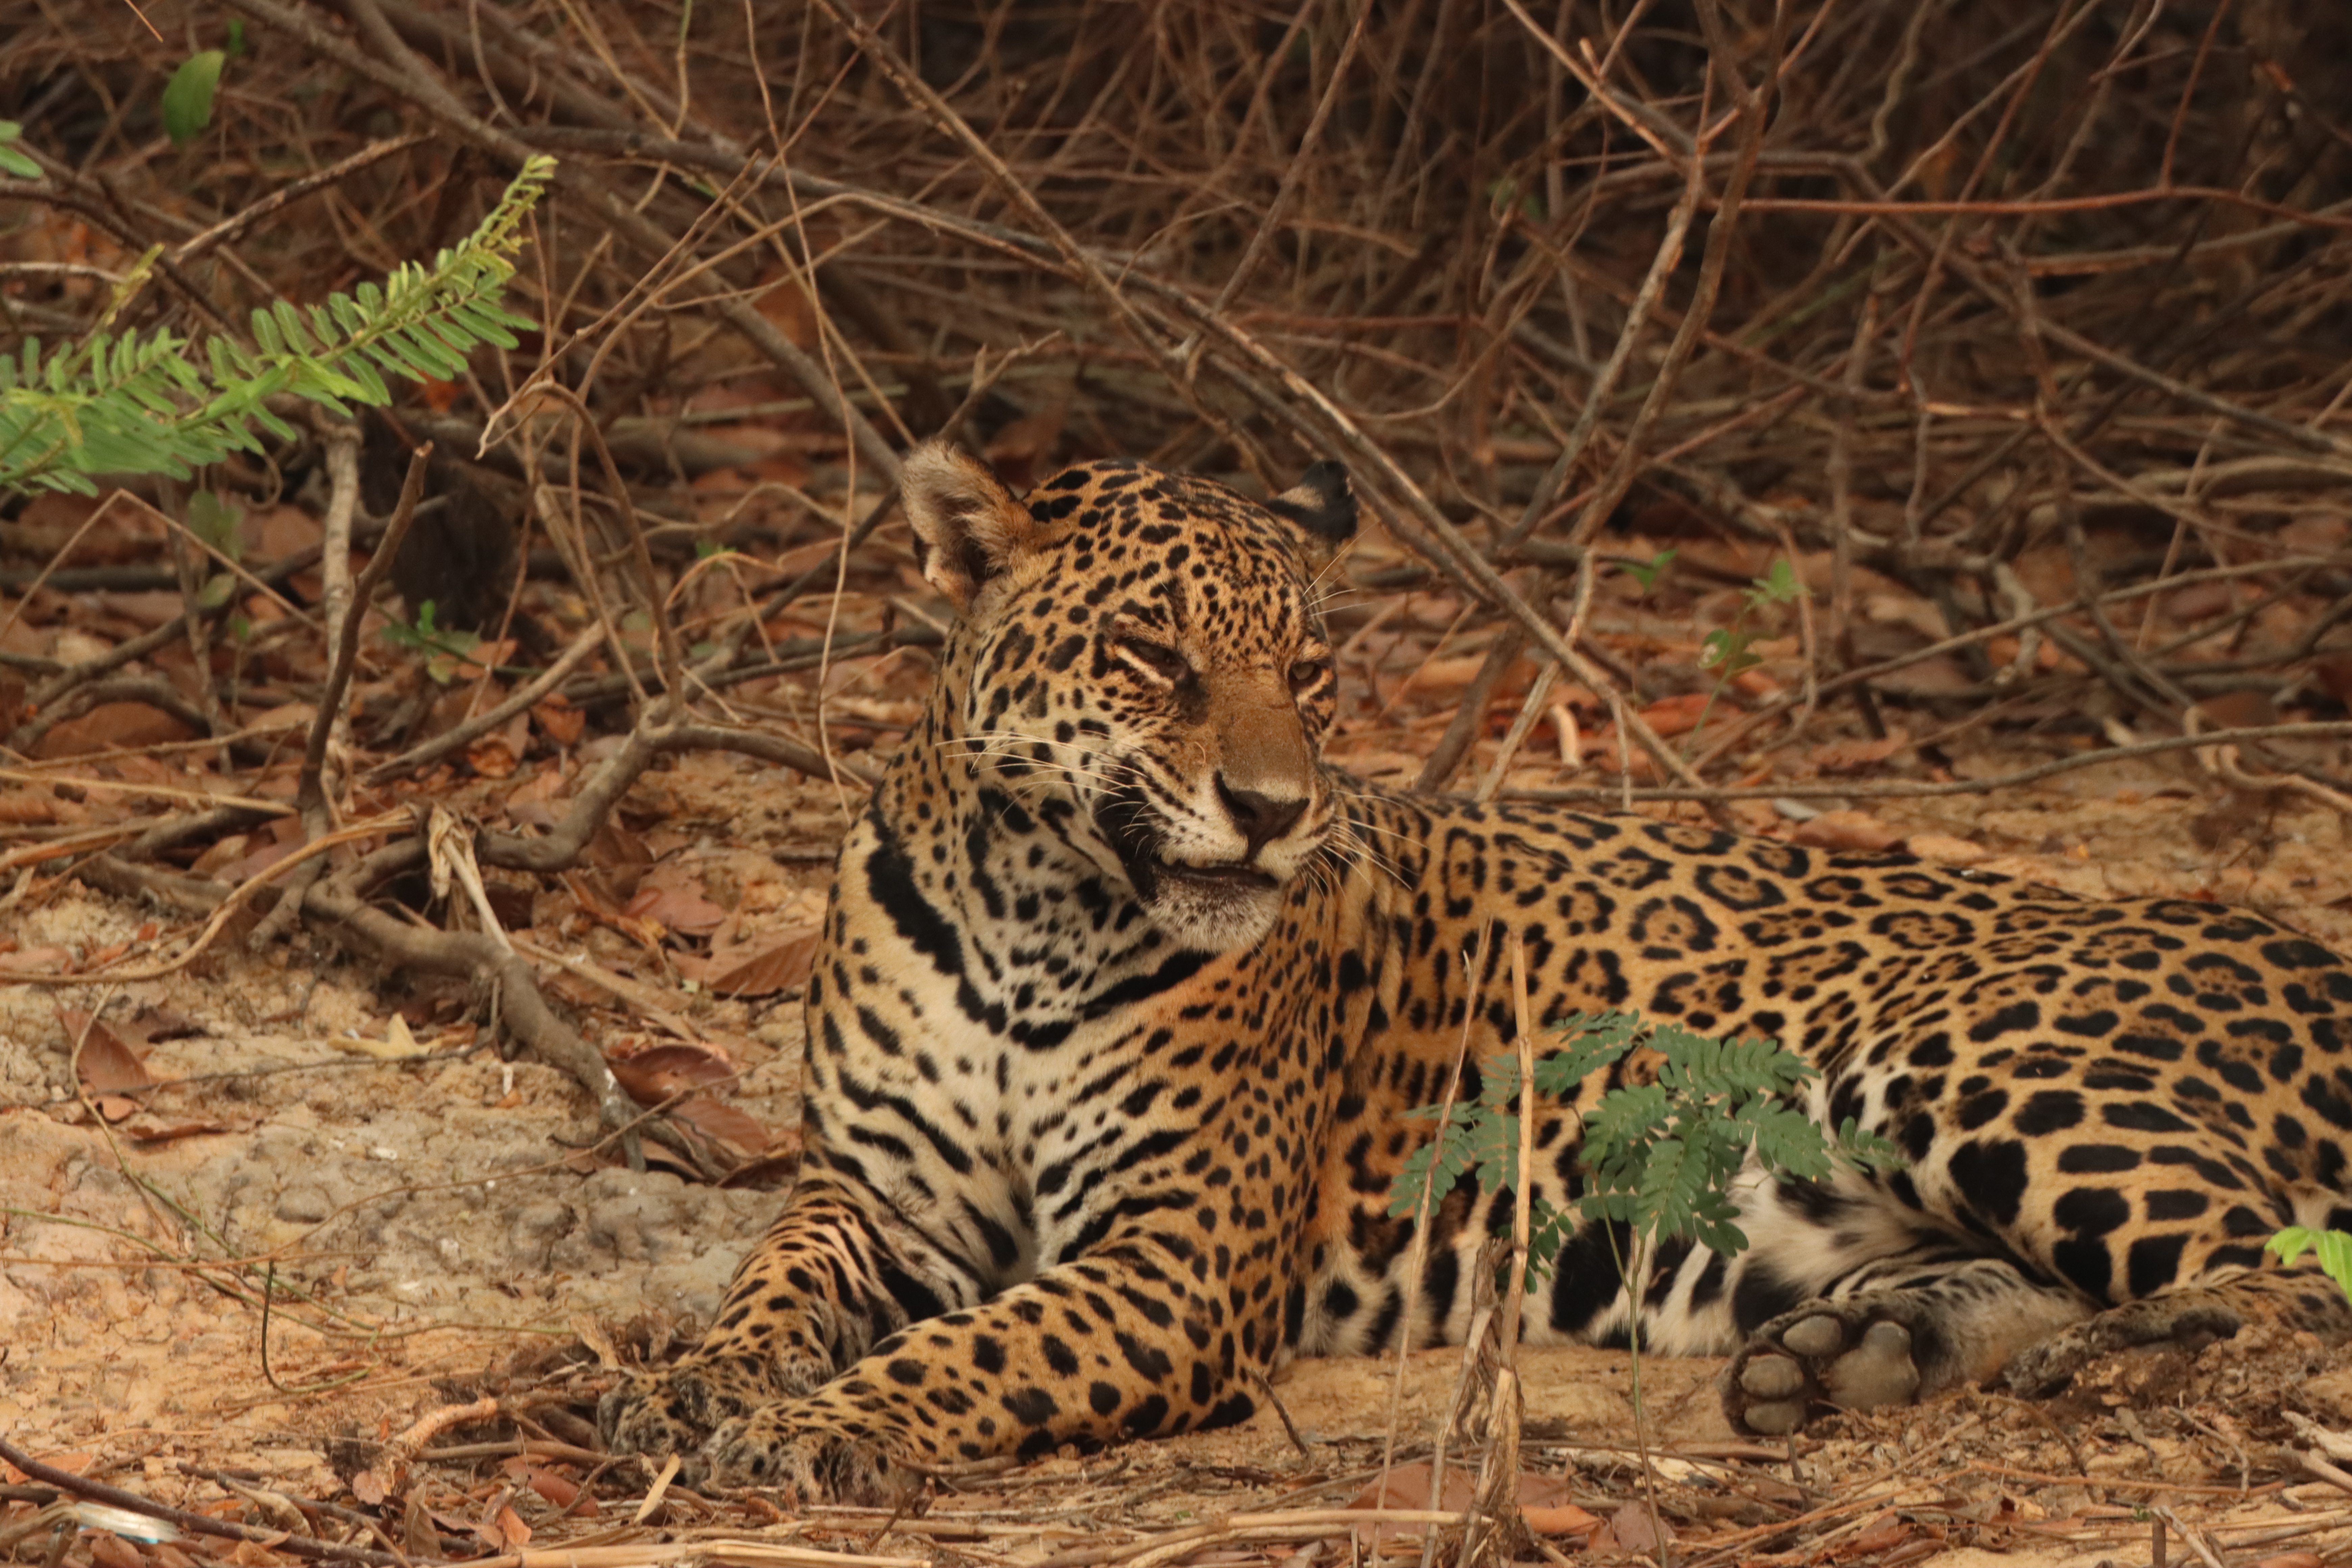
Jaguar: Pyte